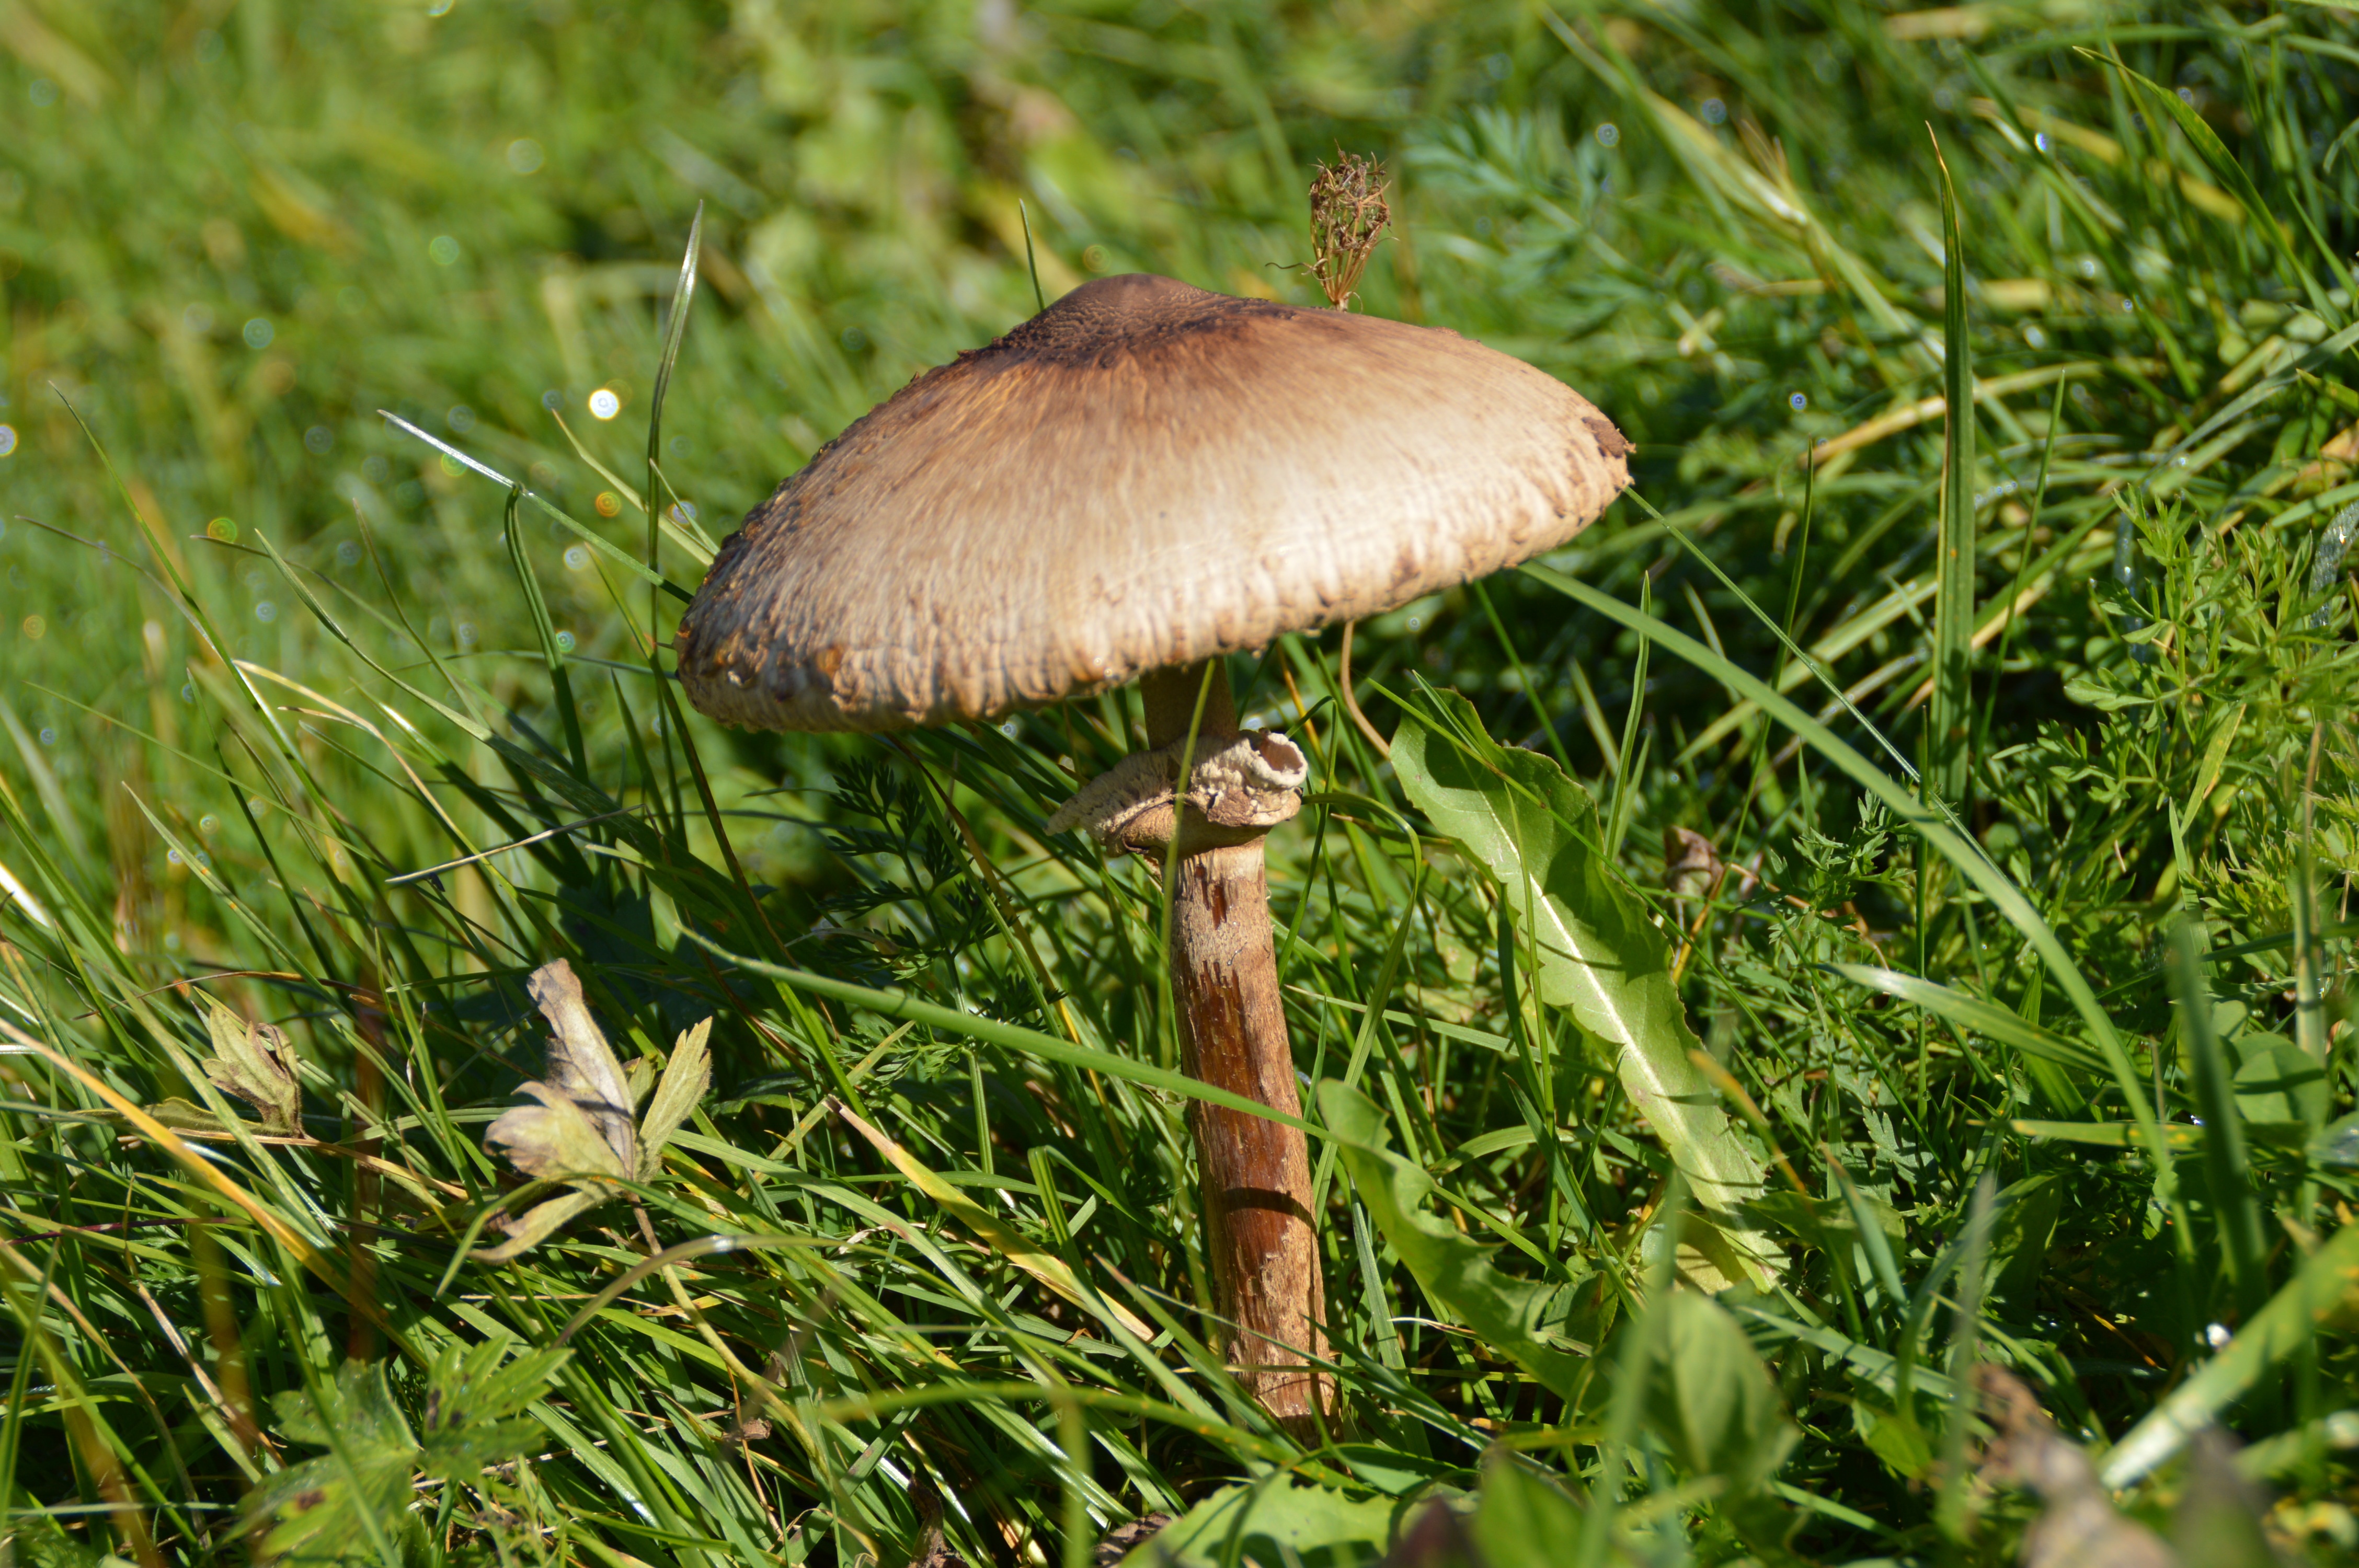
nature, forest, grass, field, lawn, meadow, prairie, soil, botany, mushroom, flora, fauna, fungus, woodland, habitat, agaric, bolete, agaricus, matsutake, edible mushroom, schirmling, medicinal mushroom, agaricaceae, champignon mushroom, penny bun